M-66 (Michigan highway)

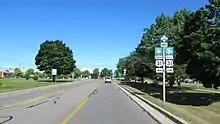
Northern terminus of M-66 at US 31 in Charlevoix

The section of M-66 north of the US 131 split had the highway's lowest AADT levels in the 2009 survey. MDOT reported that only 1,500 vehicles use this stretch of road in 2009. Of these vehicles, only were 140 trucks that used the segment of highway in 2009. The highway meanders through more forest lands through the community of Green River to East Jordan. M-66 follows Lake Street and turns to follow the western shore of the South Arm of Lake Charlevoix. The roadway turns inland through Ironton before returning to the lakeshore the rest of the way to Charlevoix. M-66 ends at an intersection with US 31 south of downtown next to Lake Michigan.